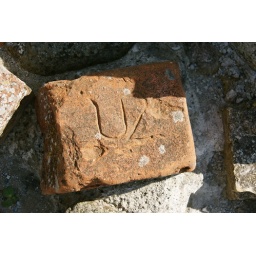
under a brick red sky